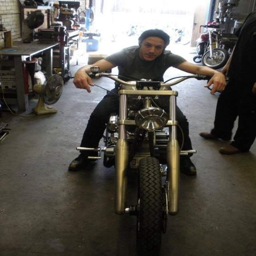
actor always looks person on a motorcycle !